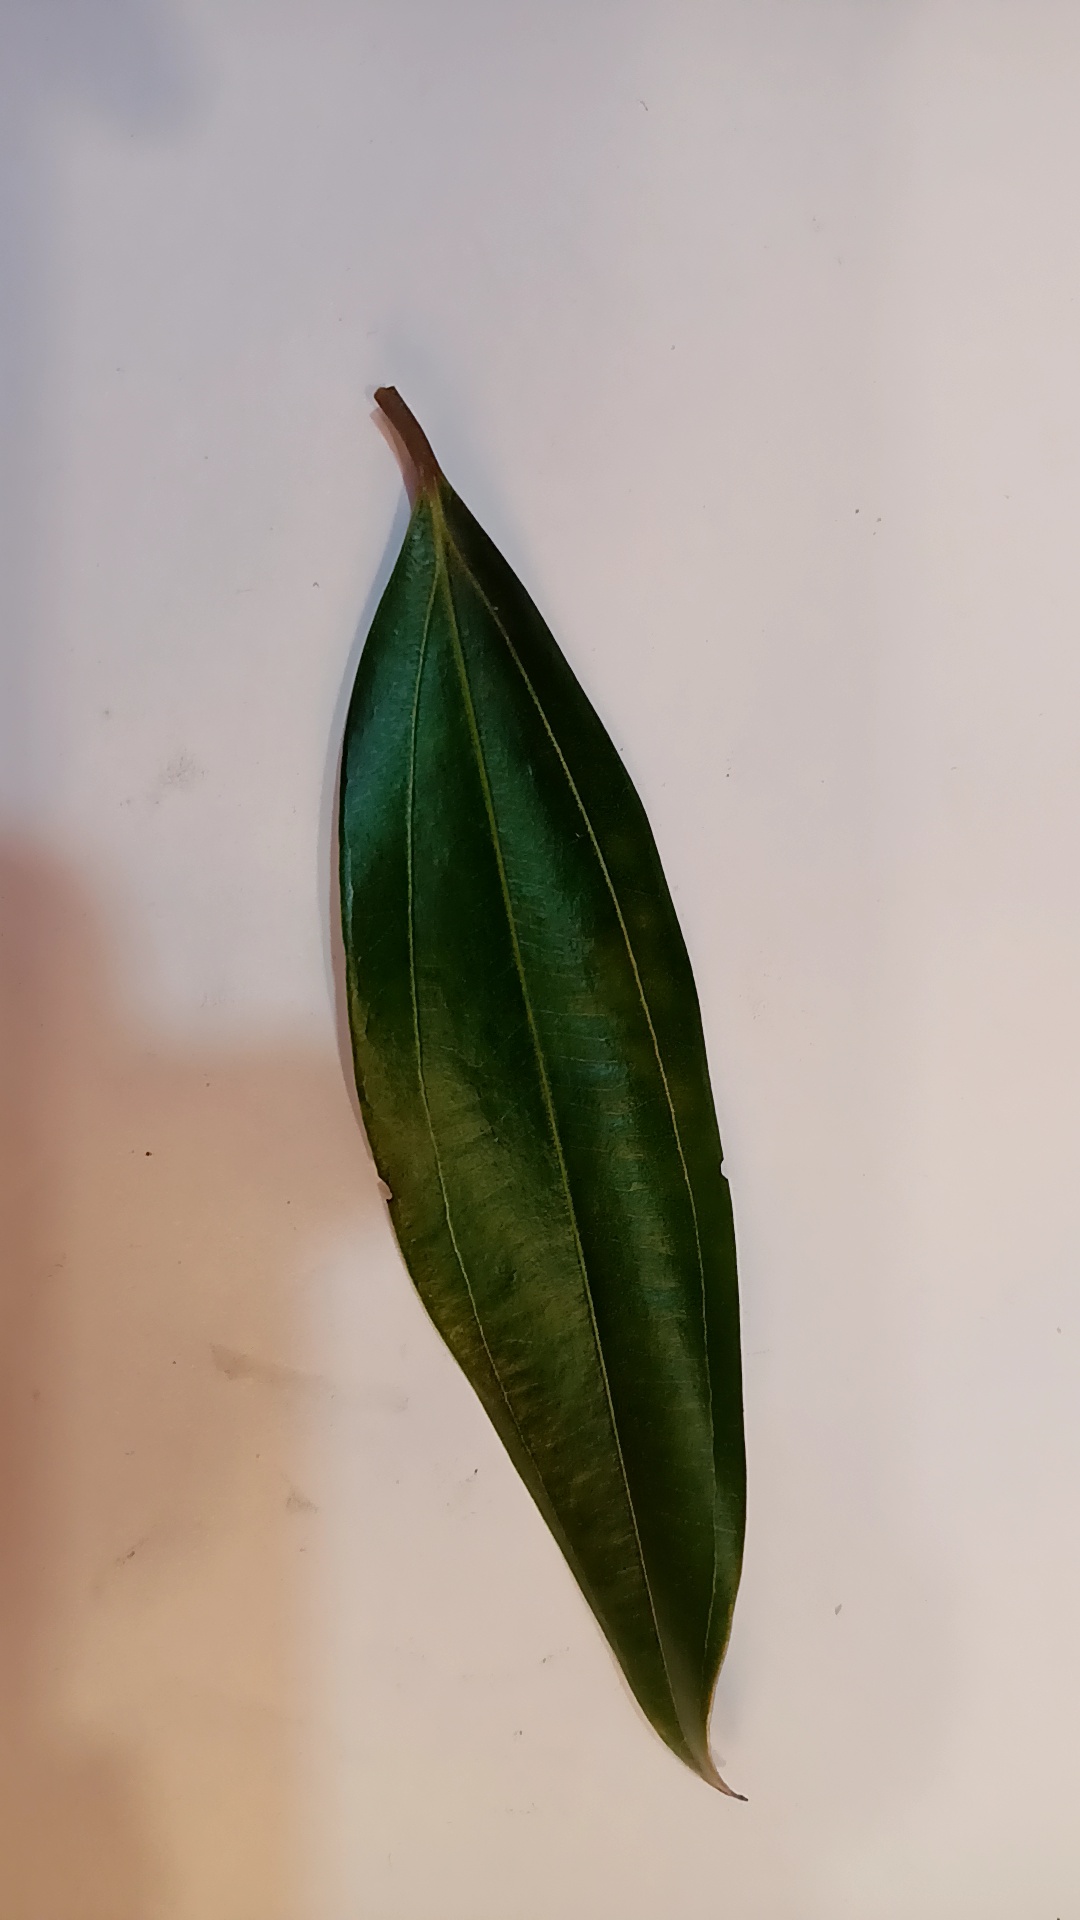
Label: Healthy